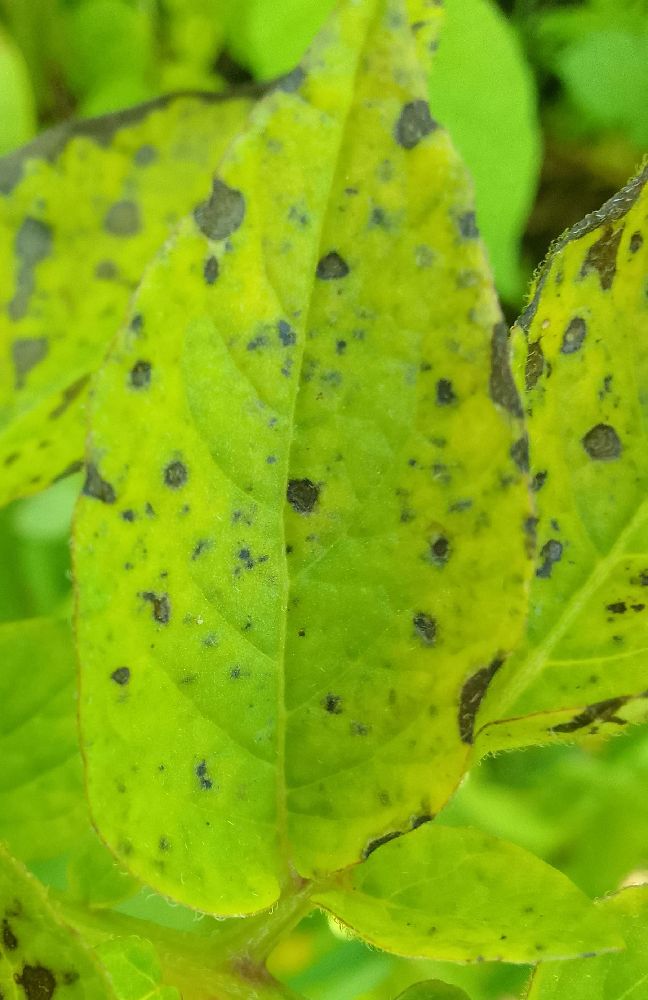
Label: Early blight